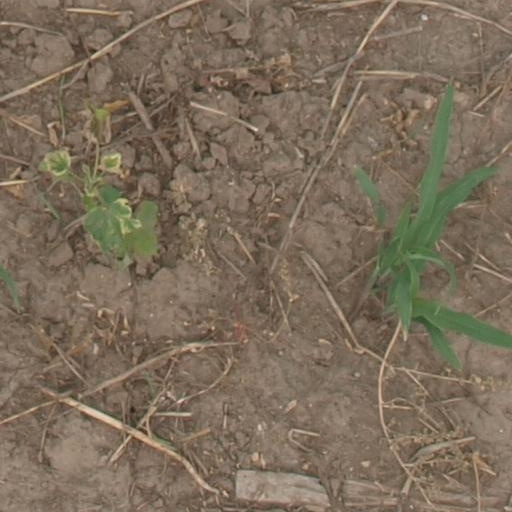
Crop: maize; corn